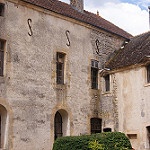
Scene: Outdoor